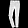
Label: Trouser